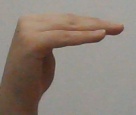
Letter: haa